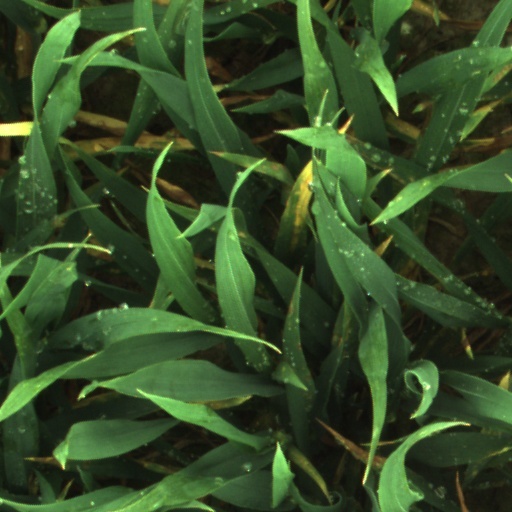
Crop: wheat